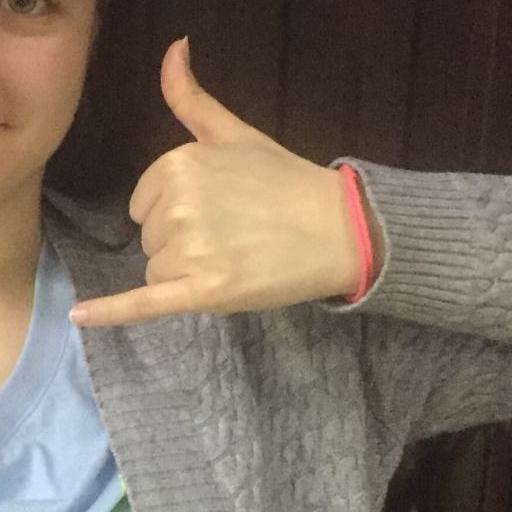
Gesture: call